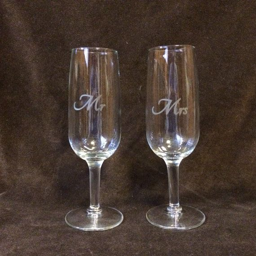
celebrate your wedding in style !